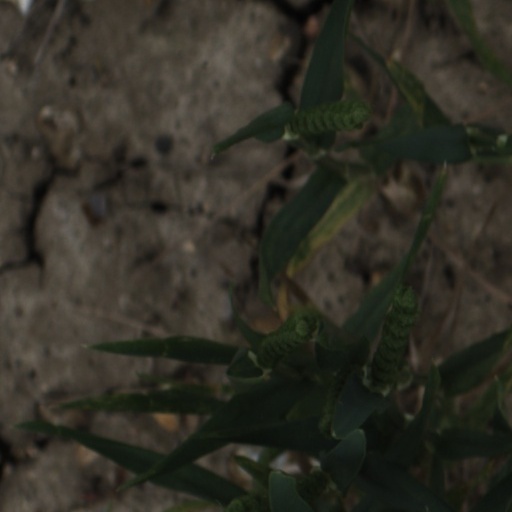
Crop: wheat